2014 Moncton shootings

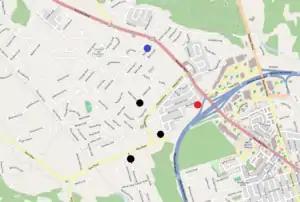
Red circle: Suspect foundBlack circles: Shooting locationsBlue circle: Suspect's residence

Authorities named Bourque as the suspect after his family and friends saw photos of him during the shootings on Hildegard Drive circulating on news reports and social media. Multiple sightings of the suspect, by police and the public, continued in the second day of the manhunt. Up to 300 police personnel were involved in the search. Because Bourque's location was unknown at the time and he was heavily armed, a definitive perimeter and containment protocol was not established and all of the officers' activities were considered high-risk.